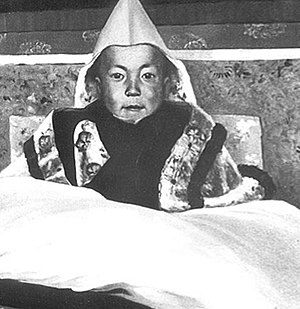
Tibet (1912-1950) / Historie / 1930'erne til 1949
Den 14. Dalai Lama som en ung dreng.
Tibet fra 1912 til 1951 var den periode som selvstændig og uafhængig stat, der fulgte efter Qing-dynastiets sammenbrud i 1912 og som varede indtil Folkerepublikken Kina besatte landet og efterfølgende indlemmede det i Folkerepublikken Kina. Det tibetanske Ganden Phodrang-regime var et protektorat under Qing-styret indtil 1912, med udstrakt grad af autonomi. Samtidig blev Tibet også anset som et britisk protektorat. Samtidig undertegnede flere tibetanske repræsentanter en traktat mellem Tibet og Mongoliet, der forkyndte gensidig anerkendelse og deres fulde uafhængighed fra Kina, og Republikken Kinas regering ikke anerkendte traktatens legitimitet. Med de mange tibetanske repræsentanters udstrakte grad af autonomi og "proklamation af uafhængighed" beskrives denne periode i Tibet ofte som "de facto selvstændigt", mens mange lande og FN formelt har anerkendt Tibet som en del af Republikken Kina.